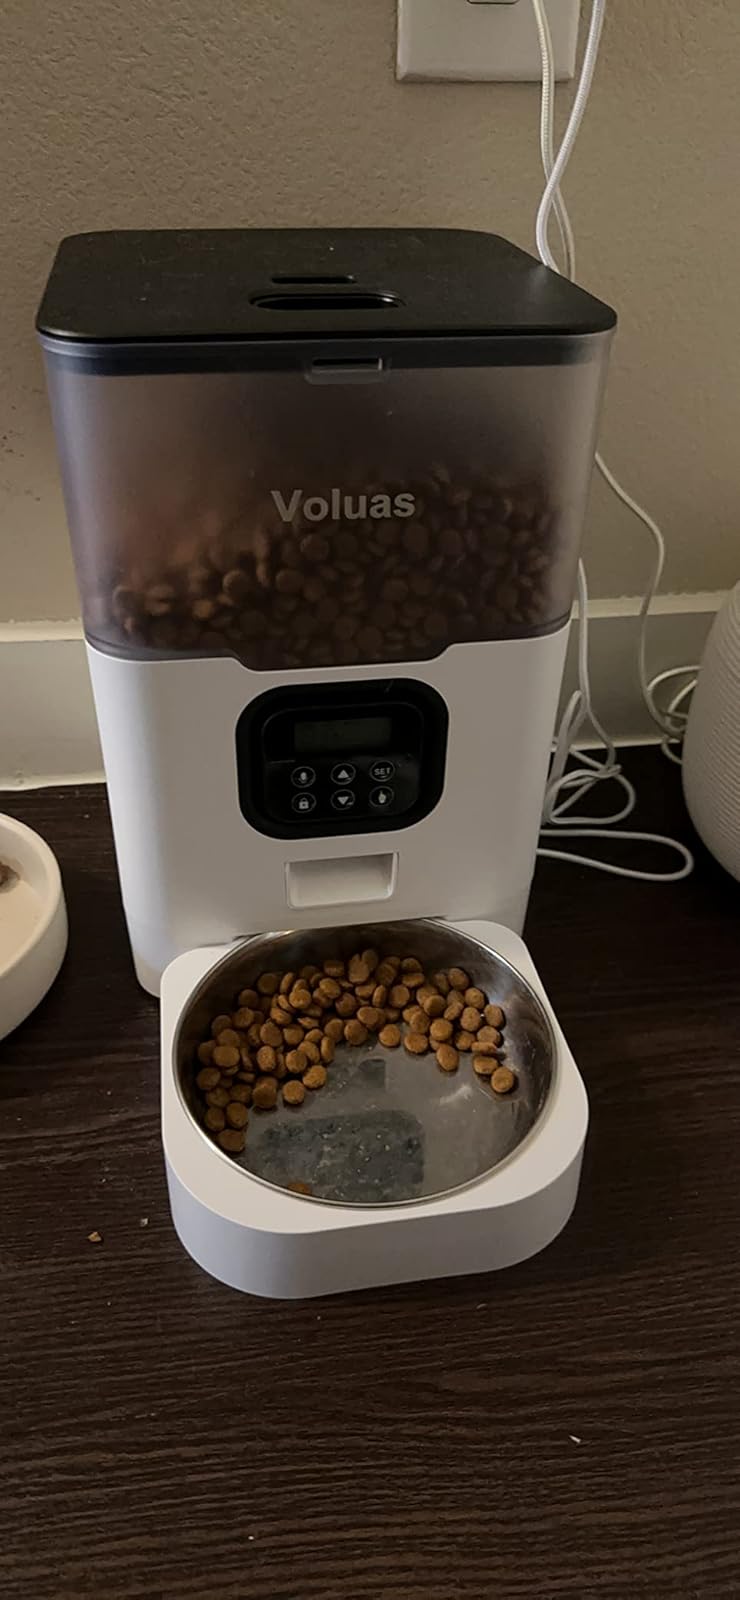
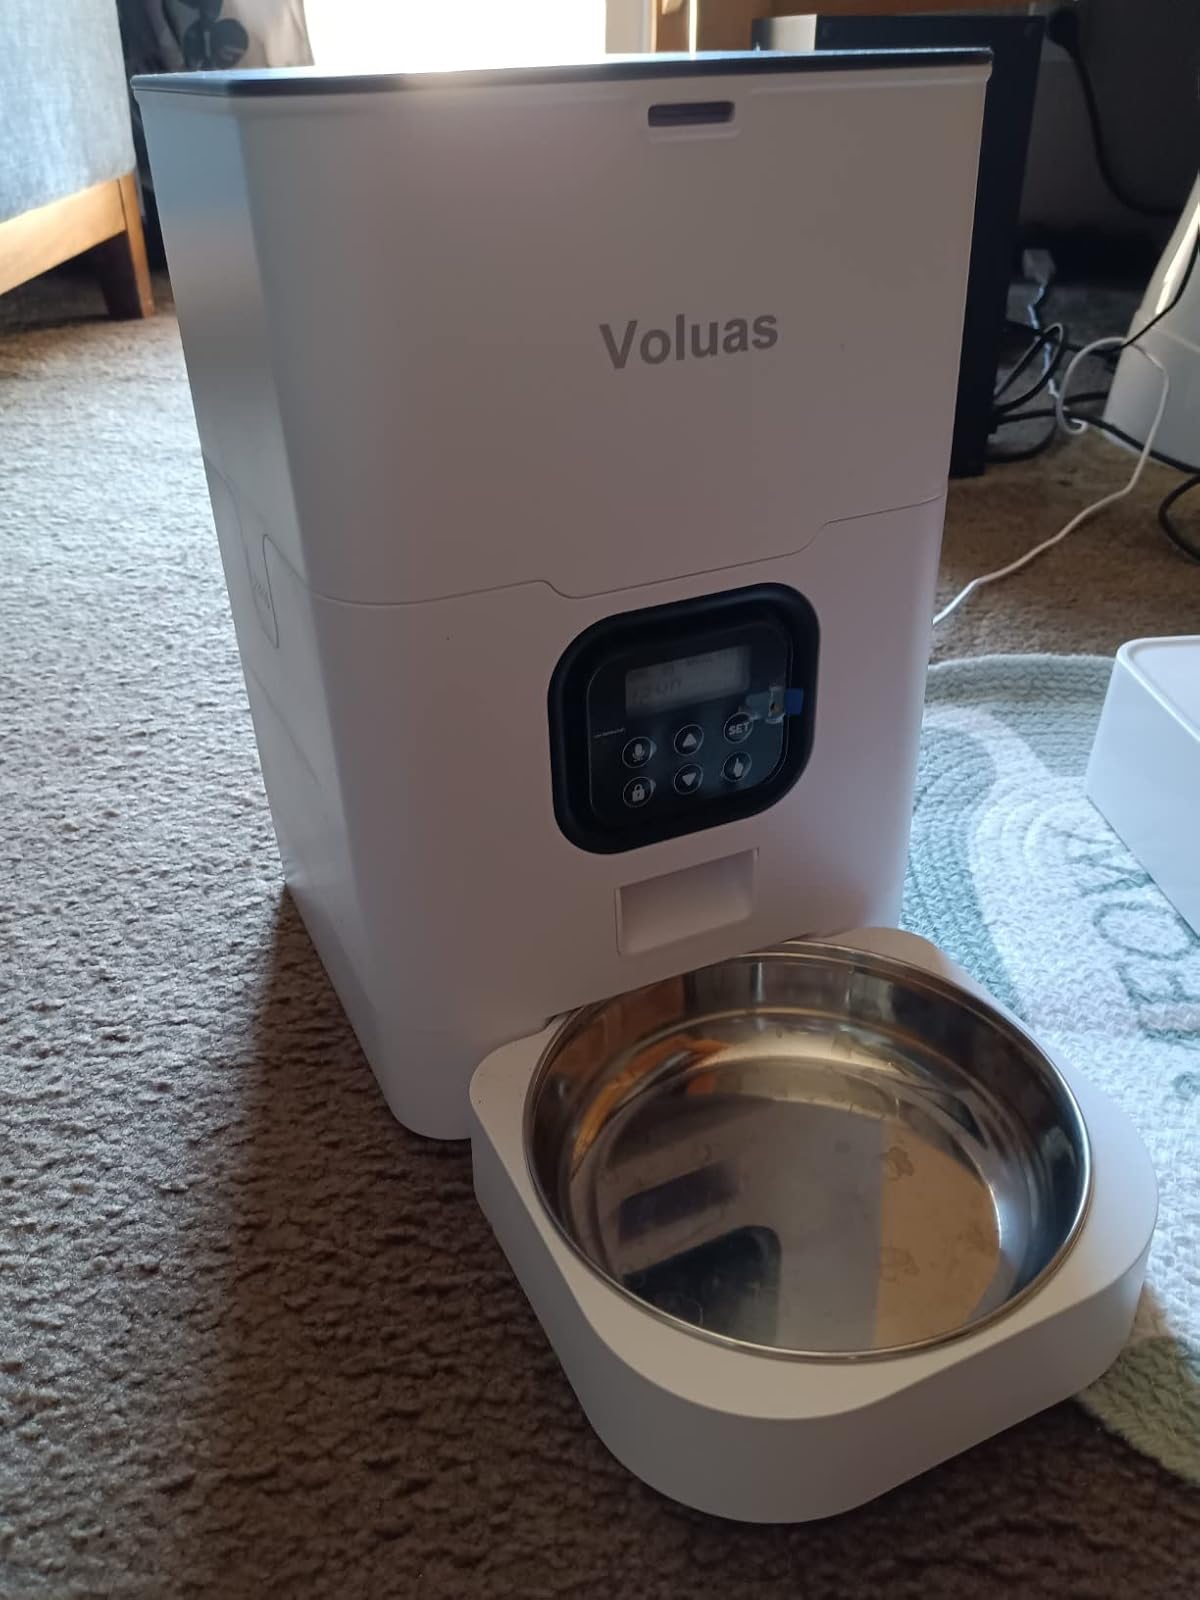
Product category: items_feeder
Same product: no